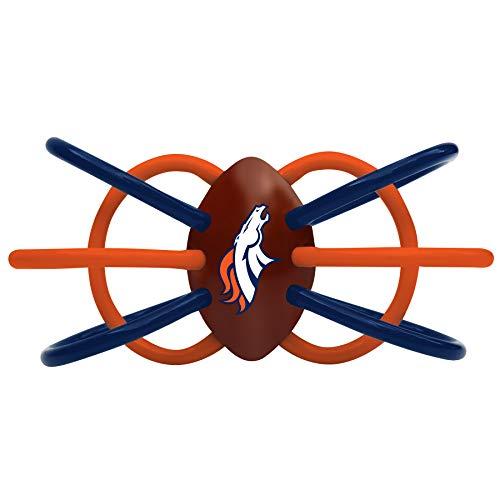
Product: Baby Fanatic NFL Denver Broncos Unisex DEB440Teether/Rattle - Denver Broncos
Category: Baby Products | Baby Care | Pacifiers, Teethers & Teething Relief | Teethers
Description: Baby Fanatic - premier manufacturer of officially licensed NFL, MLB, NHL, NBA, and collegiate baby and toddler products.
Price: $14.95